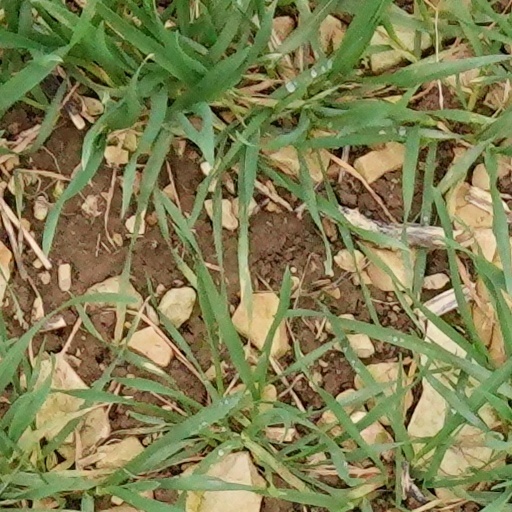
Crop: wheat